Lee County, Alabama

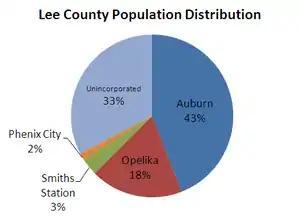
Population distribution in Lee County by municipality, 2010

Lee County is home to Auburn University Museum of Natural History, Chewacla State Park, the Jule Collins Smith Museum of Fine Art, Bean's Mill, the Salem-Shotwell Covered Bridge and the Grand National Golf course which is part of the Robert Trent Jones Golf Trail.